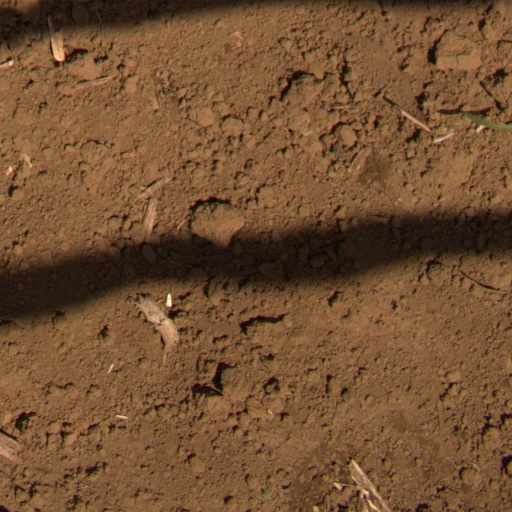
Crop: Jerusalem artichoke